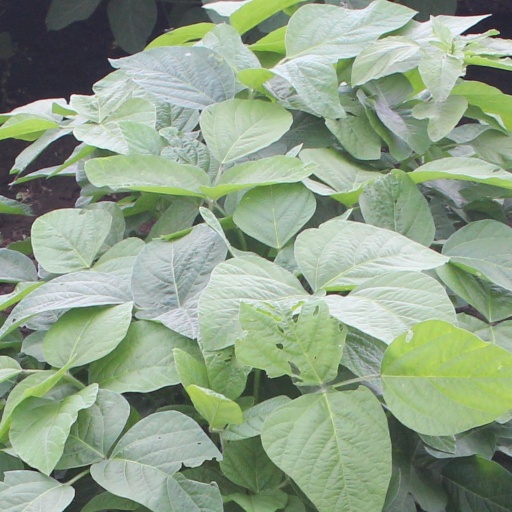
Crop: soybean